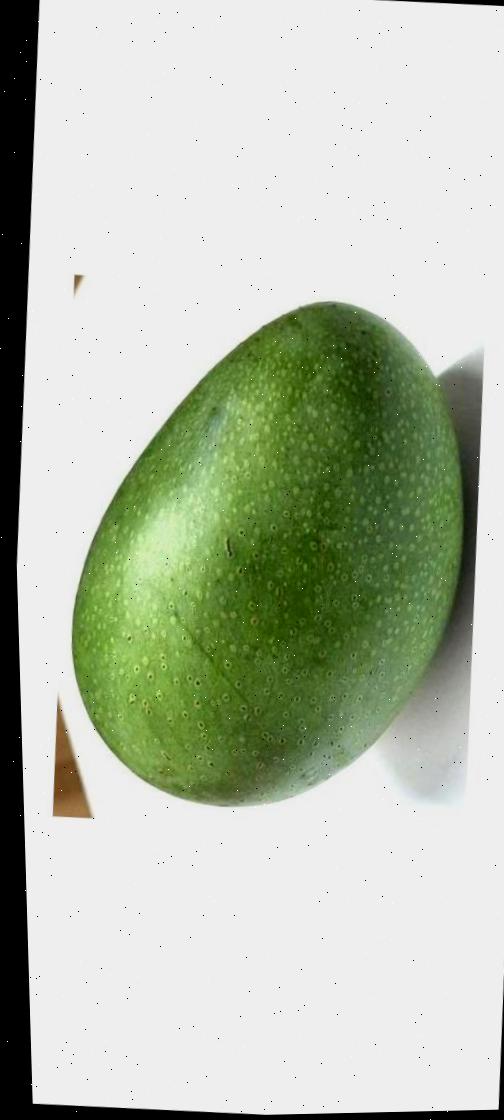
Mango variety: Ashshina Zhinuk